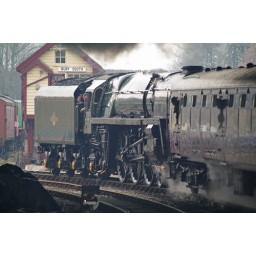
26070-East Lancs Railway-Bury-2011-71000 Duke of Gloucester & 46428 in red behind the signal box